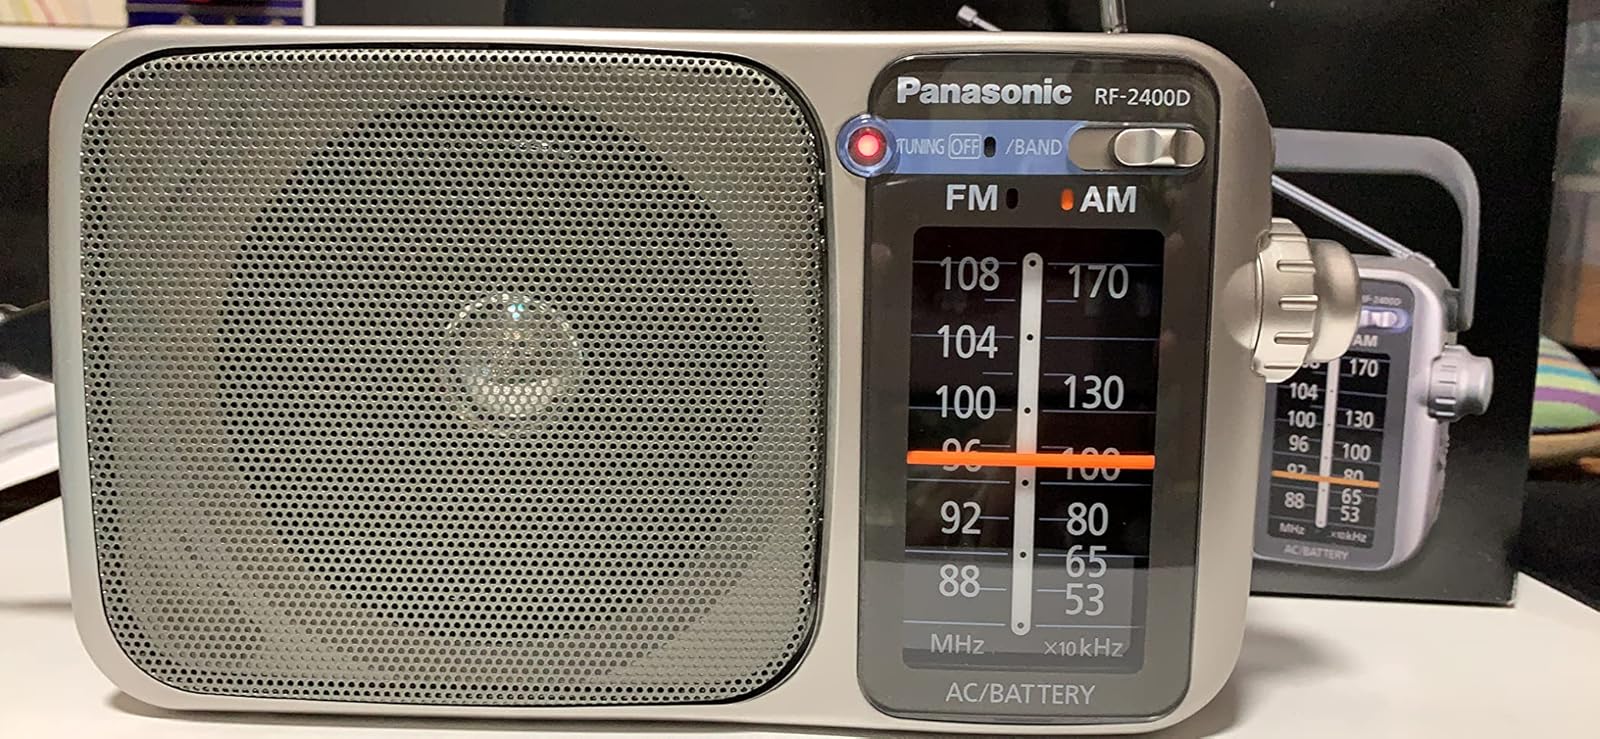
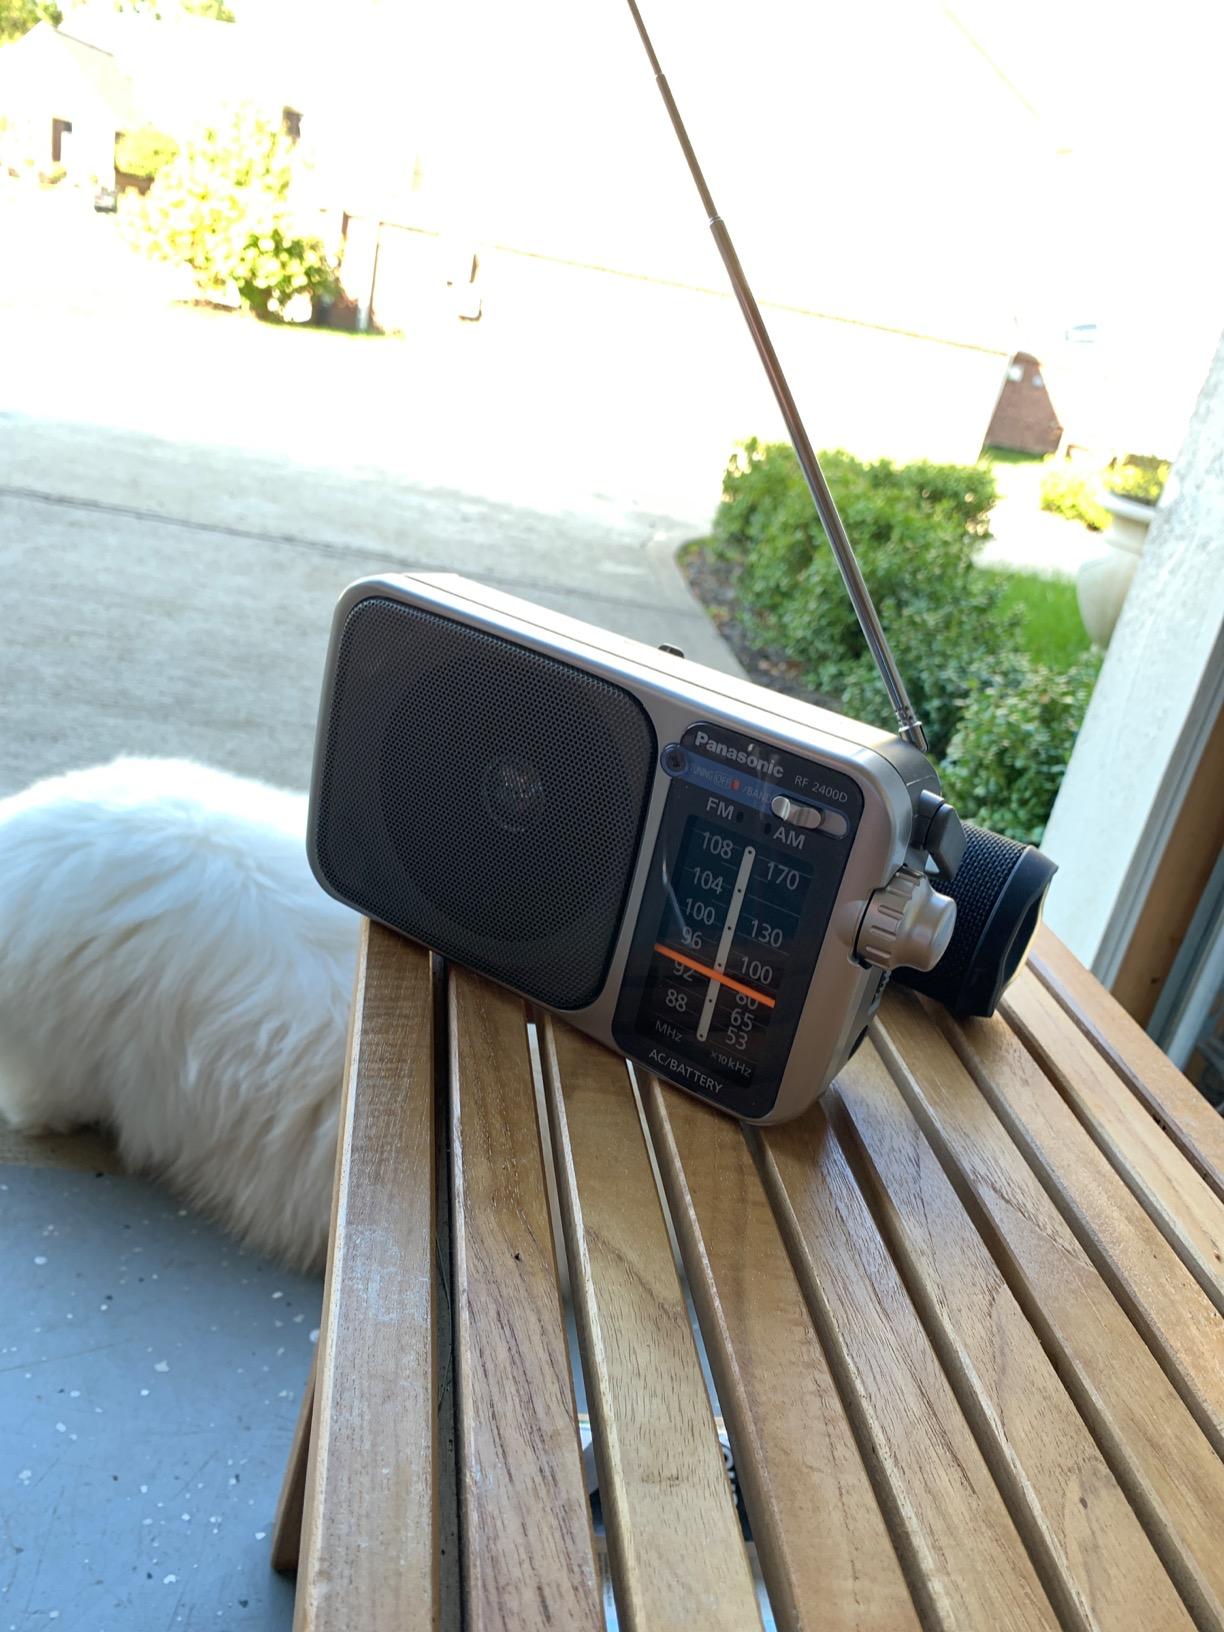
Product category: radio
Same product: yes